George Craig (musician)

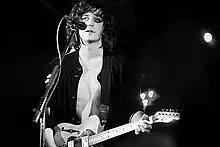
Craig in 2012

George Craig (born 11 July 1990) is the English lead singer of the British band One Night Only, and a model for Burberry.